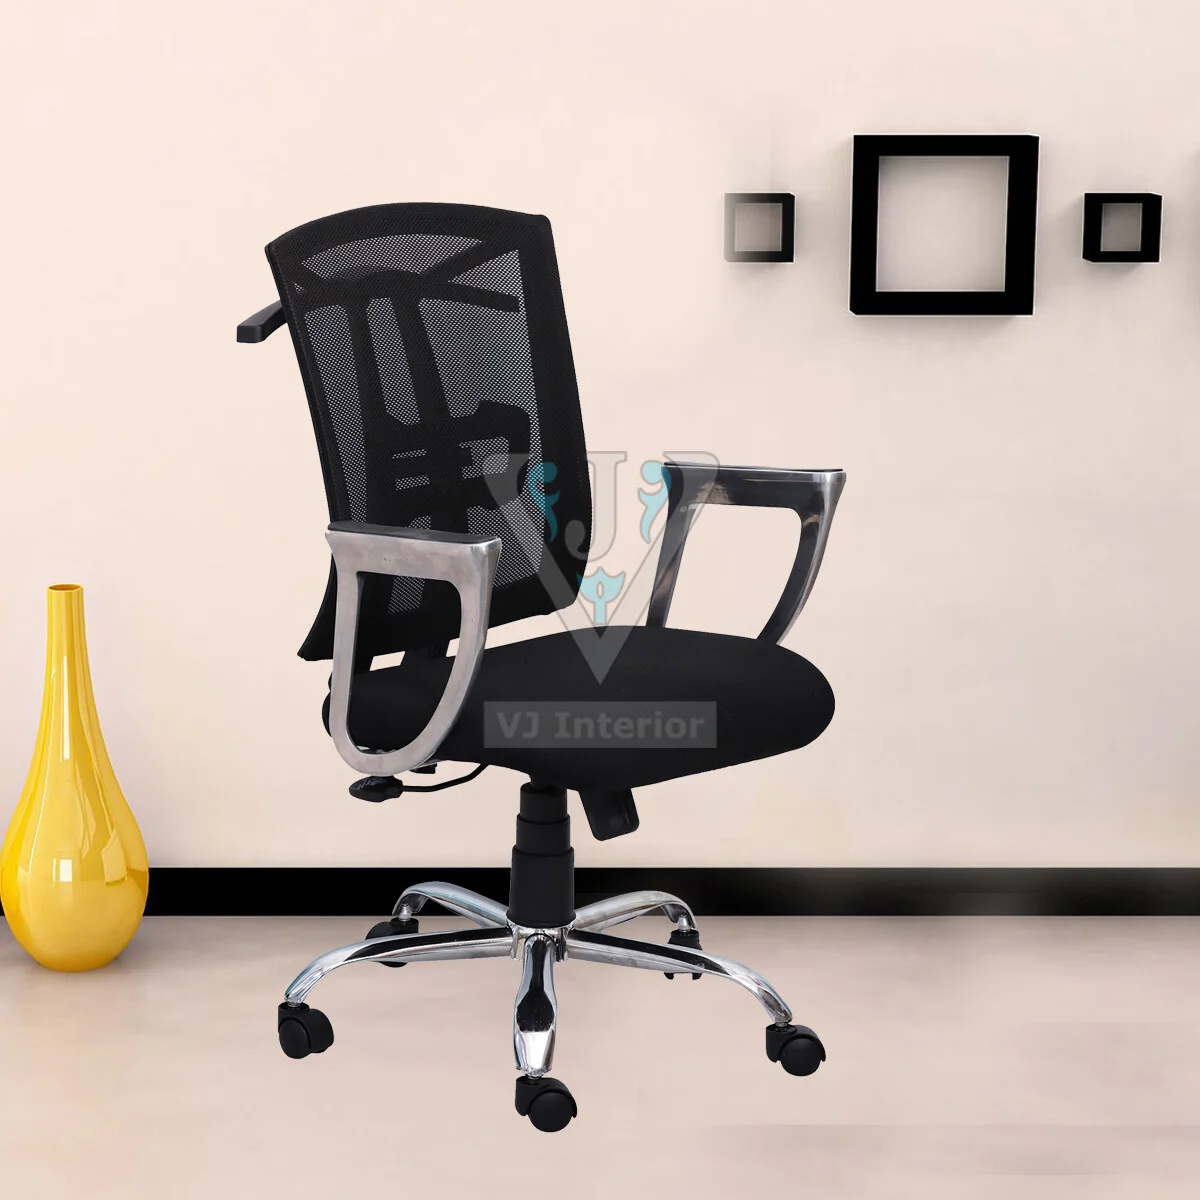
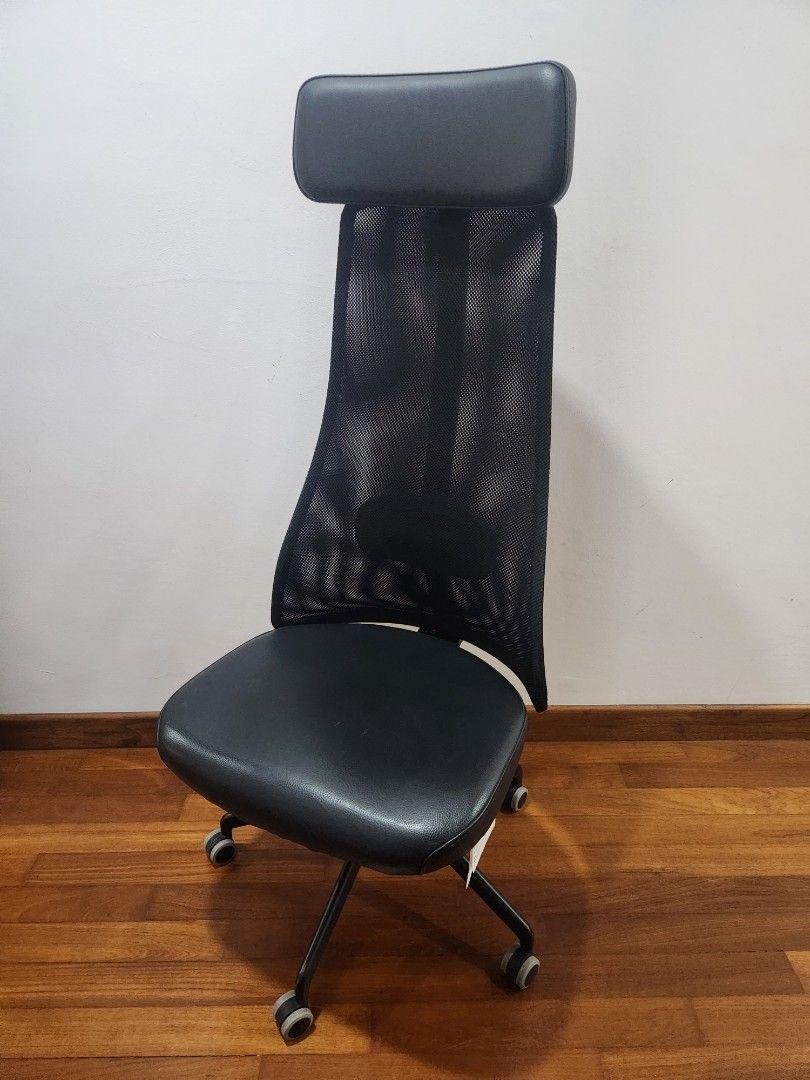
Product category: items_chair
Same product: no